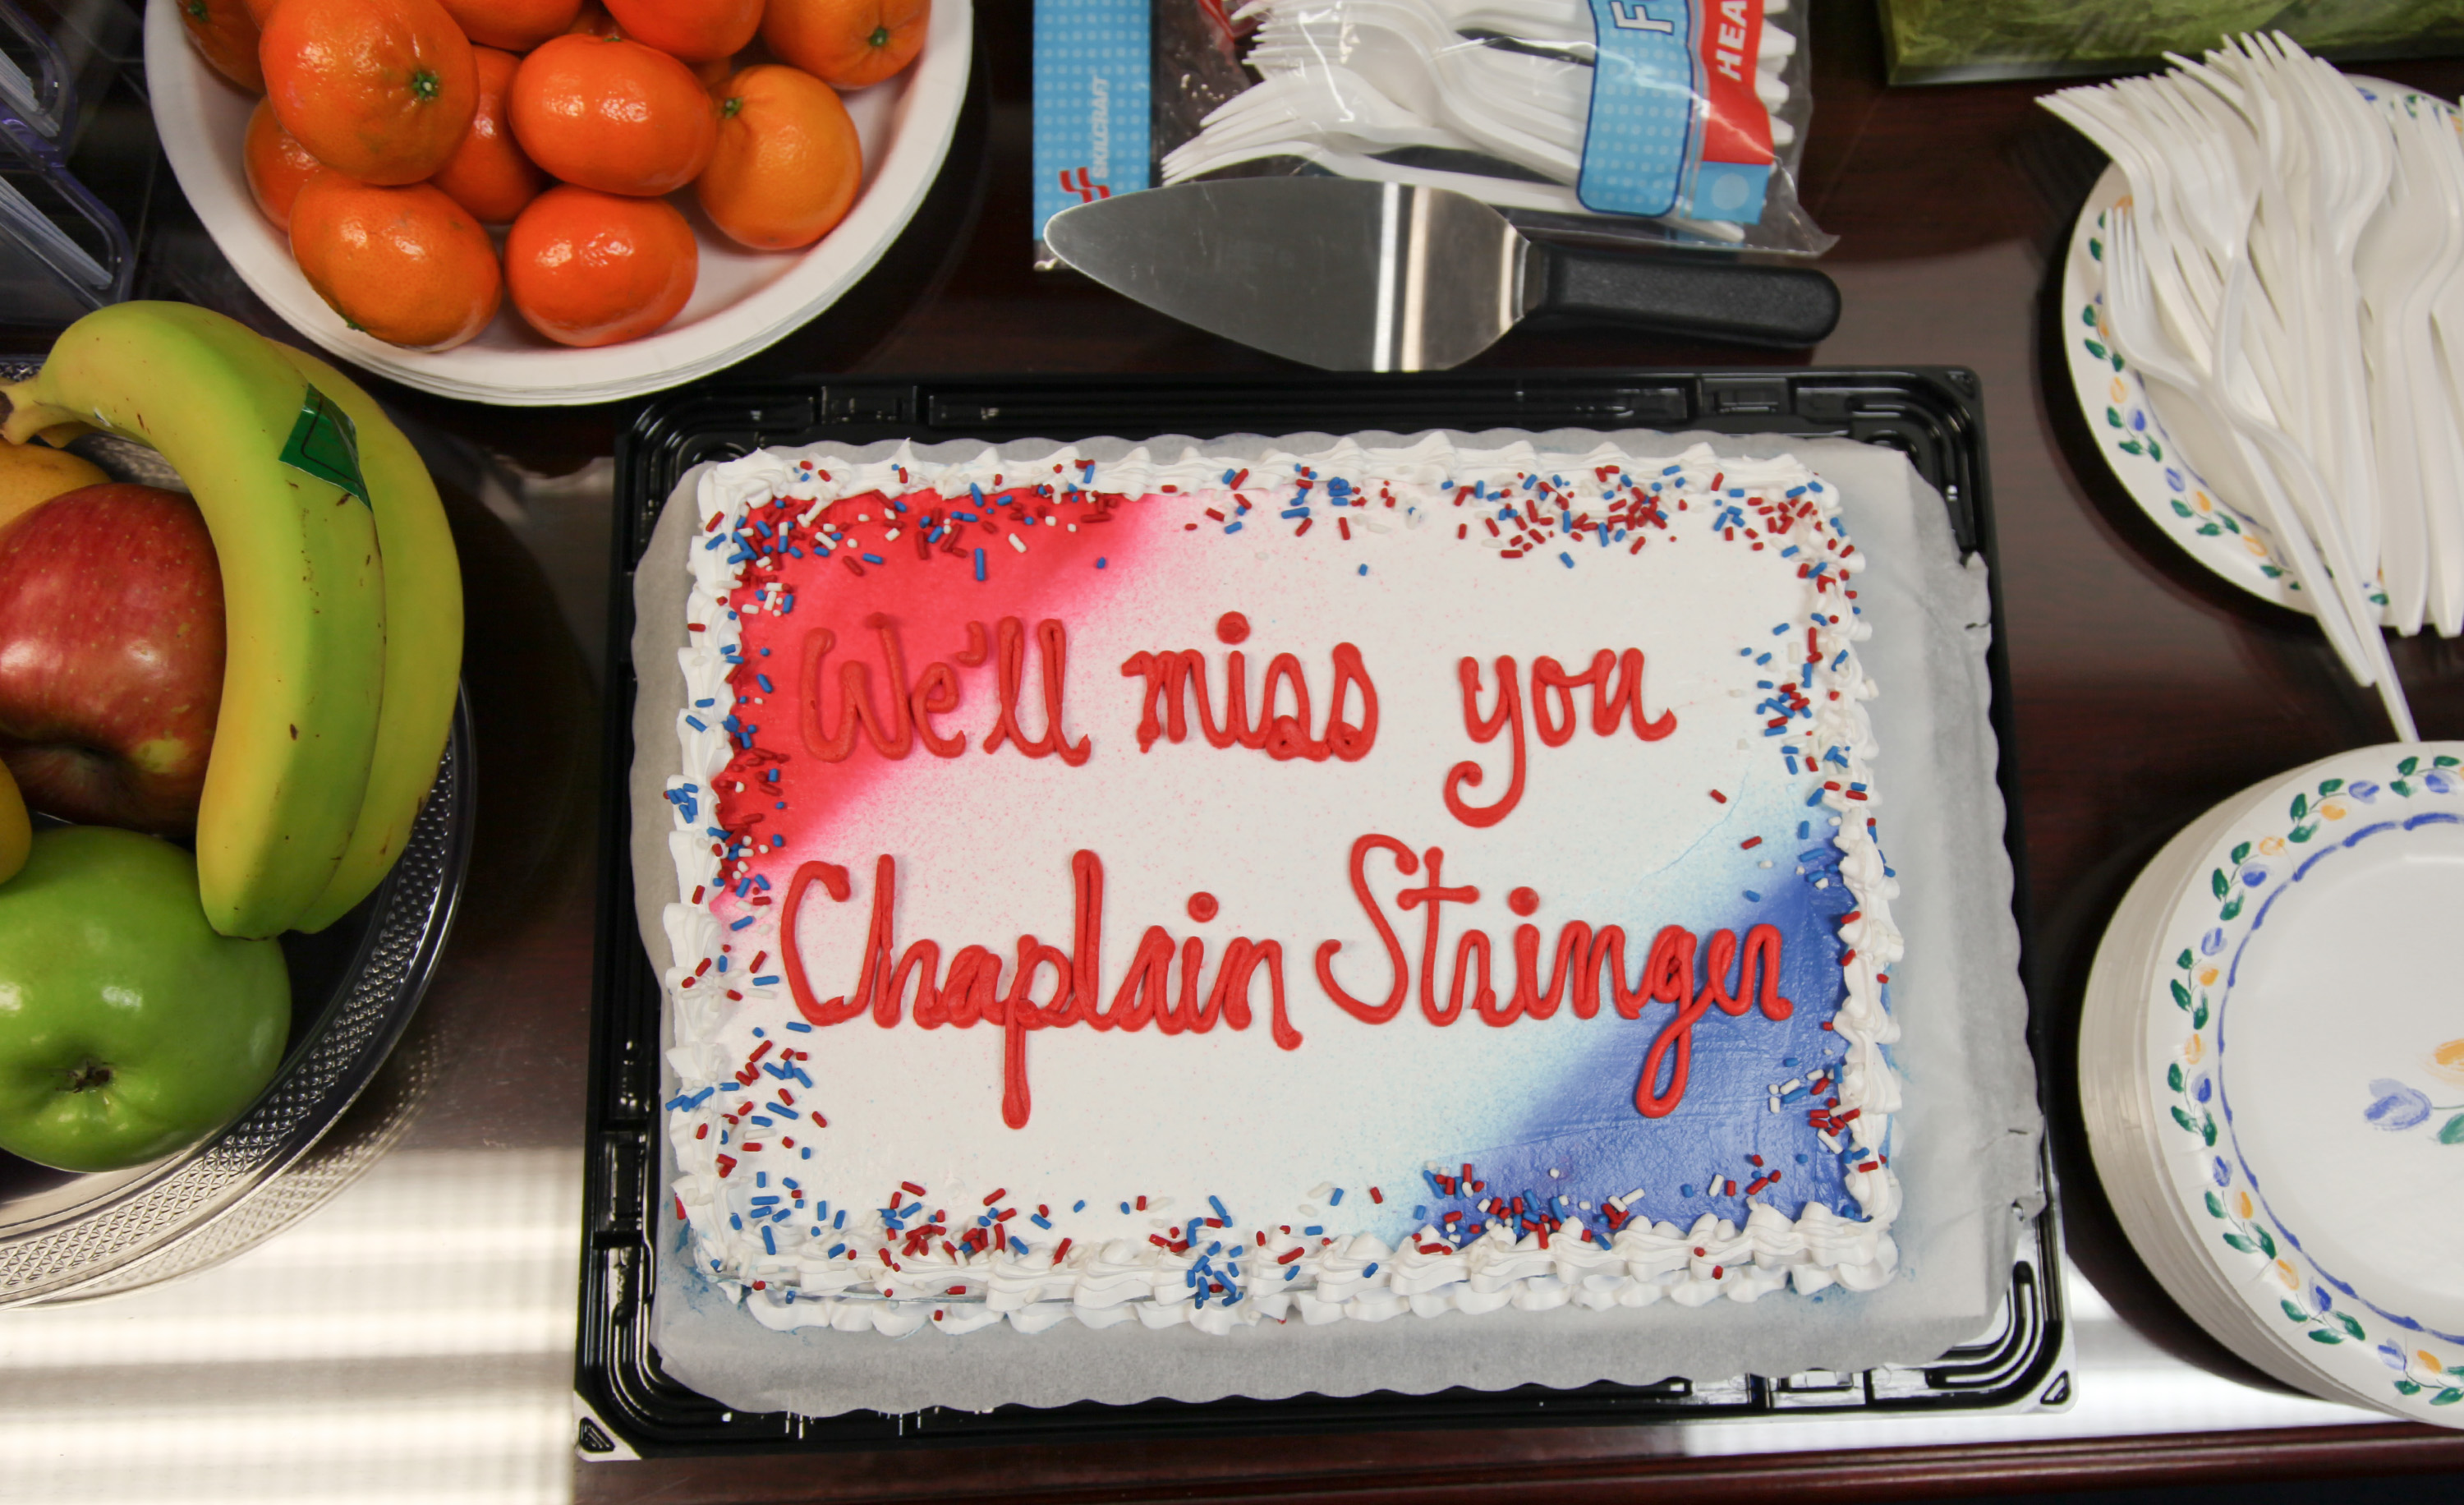
working, meal, food, produce, office, lunch, cake, party, script, sheetcake